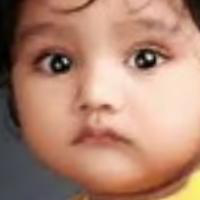
Age group: age 01-10